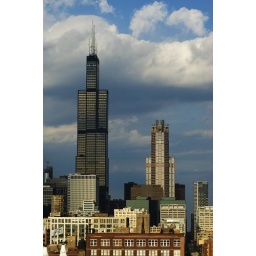
Looking straight East off the roof of my building in the West Loop.